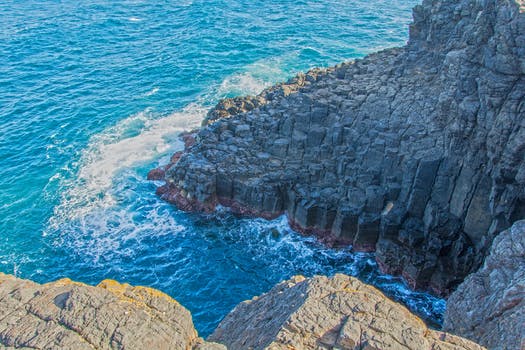
Label: No Watermark